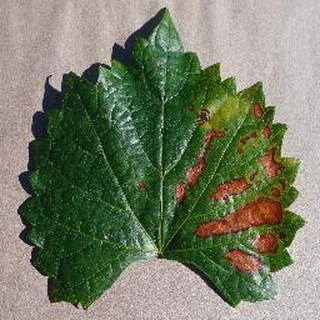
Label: grape_esca_black_measles